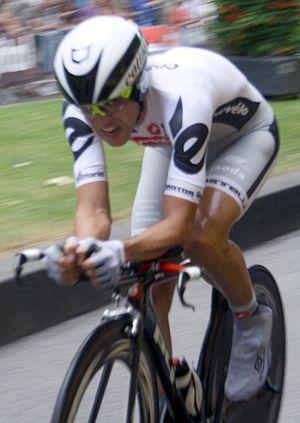
Carlos Sastre Candil est un coureur cycliste espagnol né le 22 avril 1975 à Leganés. Professionnel de 1997 à 2011, il a notamment remporté le Tour de France 2008 avec l'équipe CSC Saxo Bank et est l'auteur de six podiums sur les trois grands tours et quinze top 10.